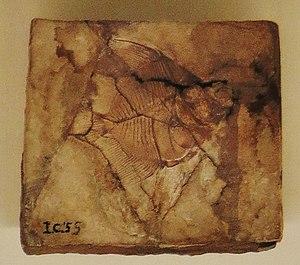
Eozanclus est un genre éteint de poissons marins à nageoires rayonnées appartenant à la famille des Zanclidae, au sein de l'ordre des Perciformes.